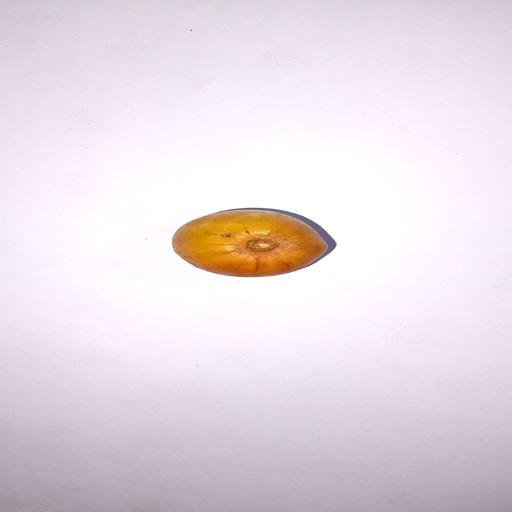
Label: healthy